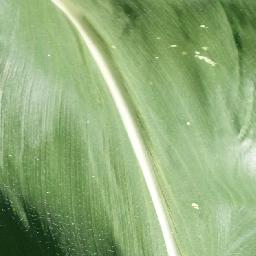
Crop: corn
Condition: (maize)_healthy